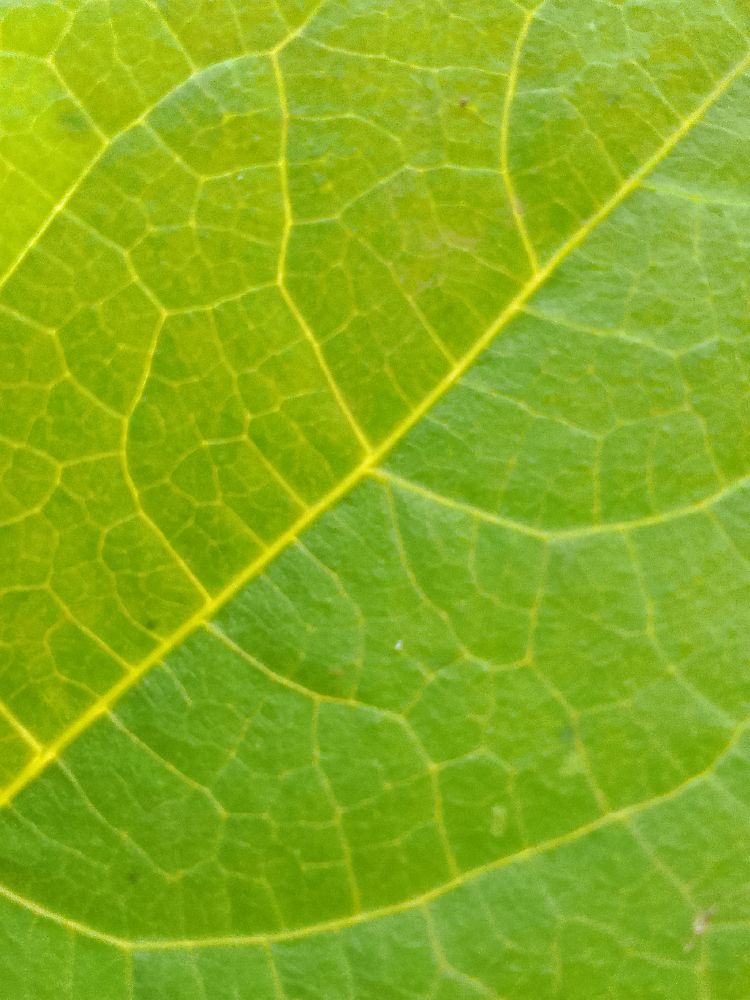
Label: healthy